Bresse house

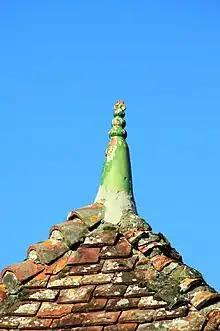
Old ceramic finial in Sens-sur-Seille

Due to the historical division of the Bresse into the "Bresse bourguignonne" and the "Bresse de l'Ain", the architectural styles of the farmhouses have developed differently. From Cuisery the border runs south of Louhans, via Sagy to the Jura. The construction of the walls remains the same, but there are differences in the shape of the roof.